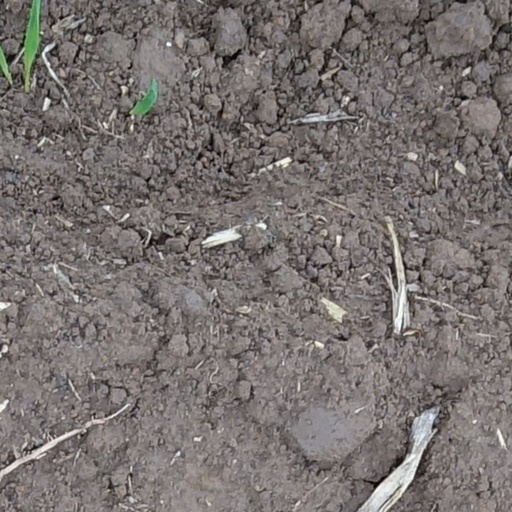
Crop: wheat